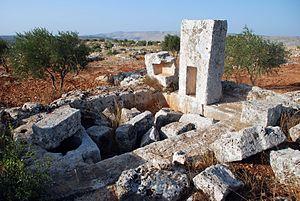
Barisha, aussi orthographié Barisha ou Baricha; est un village antique localisé au nord-ouest de la Syrie. Datant de la période paléo-byzantine, on y trouve les vestiges de bâtiments résidentiels ainsi que plusieurs pressoirs à olives.
Les villages antiques du Nord de la Syrie, ou villes mortes sont un ensemble de villages en ruine datant de l'Antiquité tardive et de l'époque byzantine situés dans le massif calcaire, dans le nord-ouest de la Syrie.